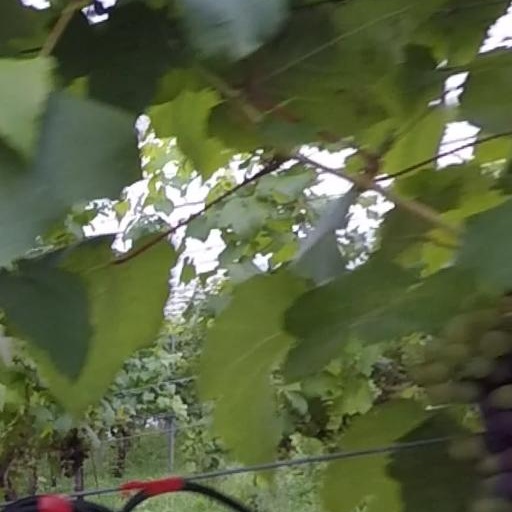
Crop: grape